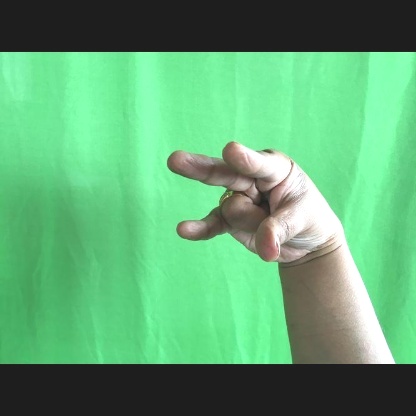
Mudra: Kangulam